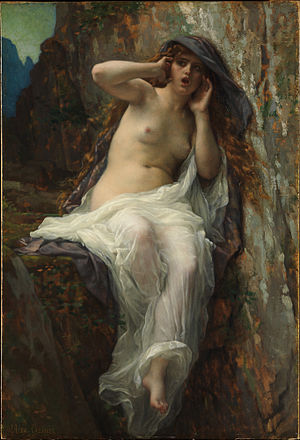
Echo (oreade)
Echo,